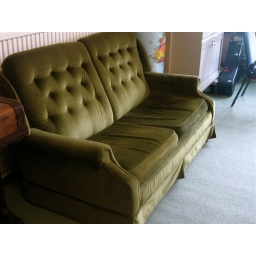
This is in our classroom, and i want to ship it home with me!! :D woot!